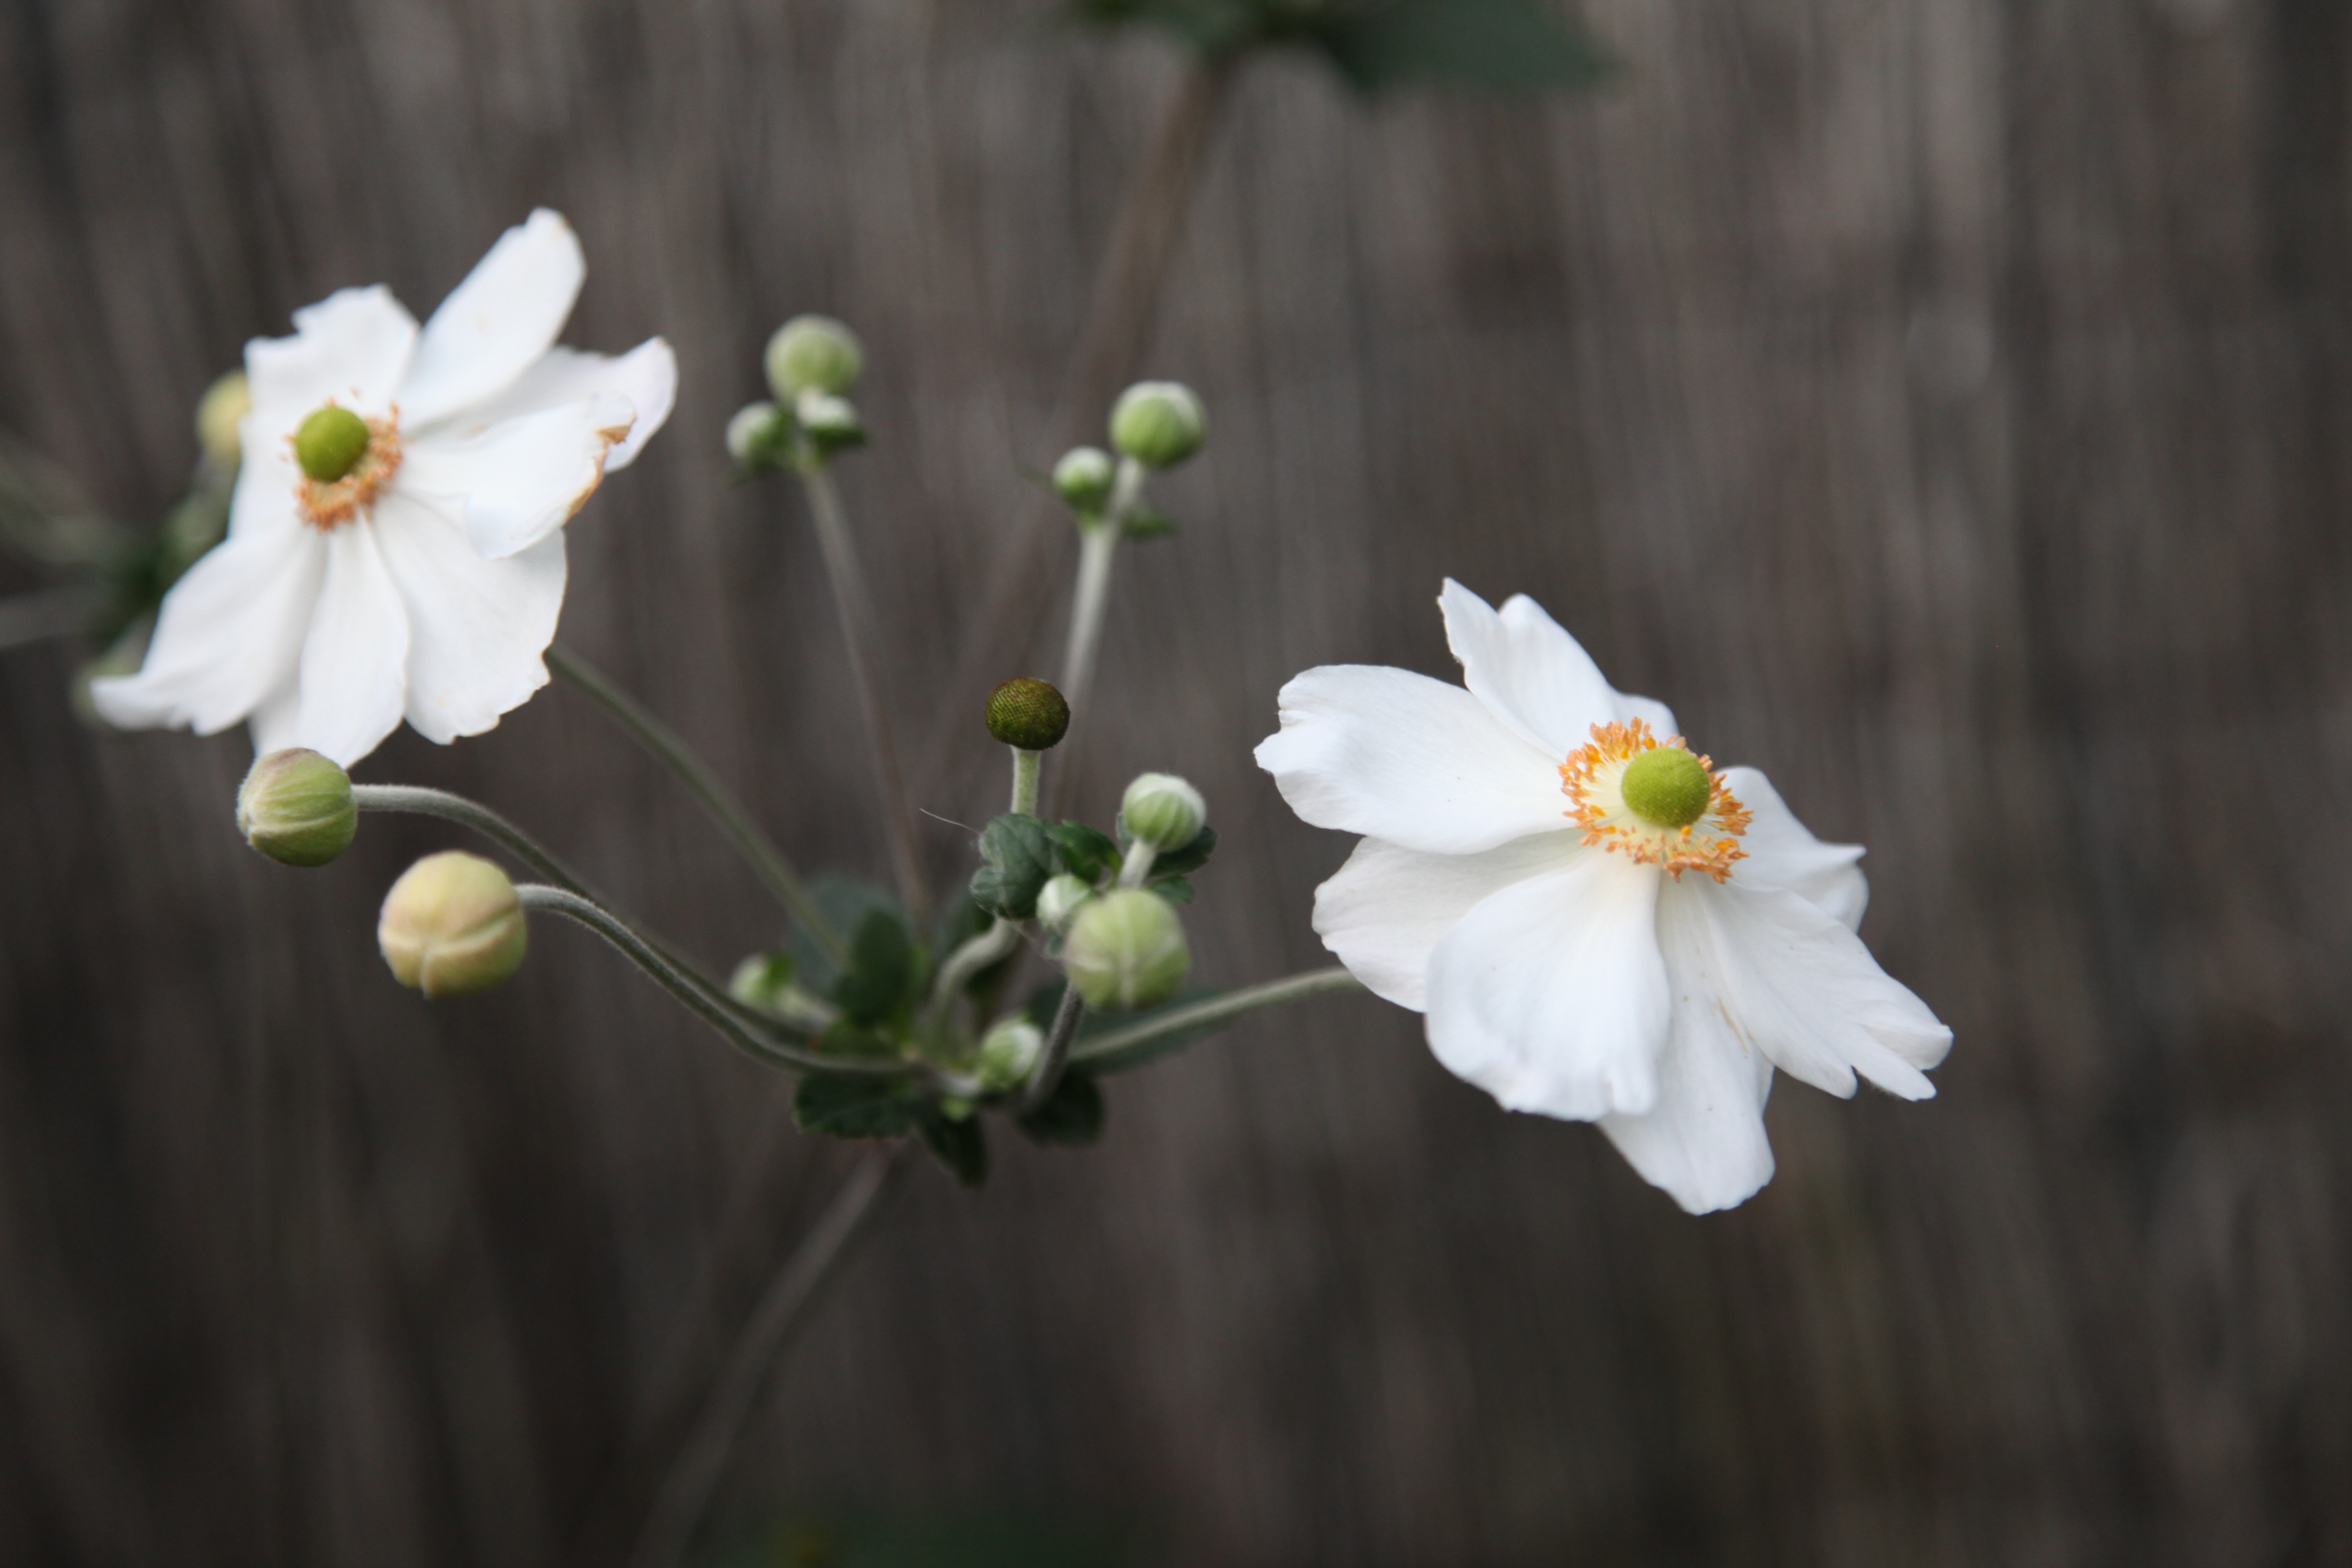
nature, blossom, plant, white, photography, stem, flower, petal, green, color, botany, yellow, flora, white flower, wildflower, flowers, close up, narcissus, macro photography, white flowers, flowering plant, plant stem, land plant